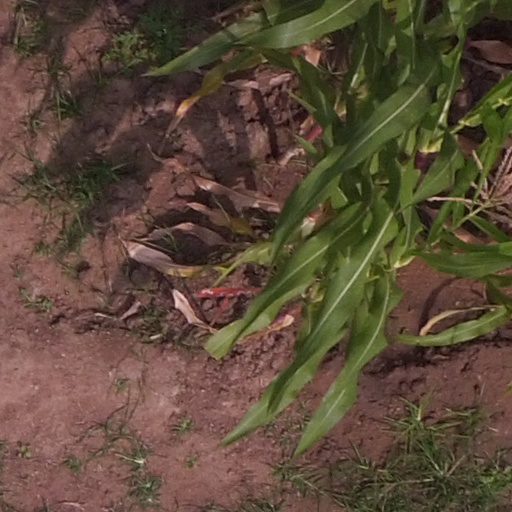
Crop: maize; corn